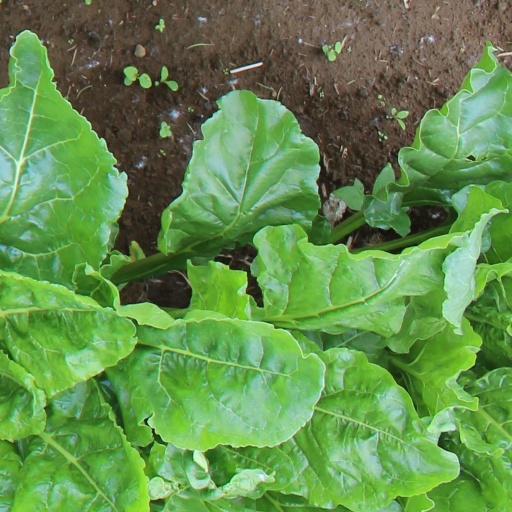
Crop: sugar beet